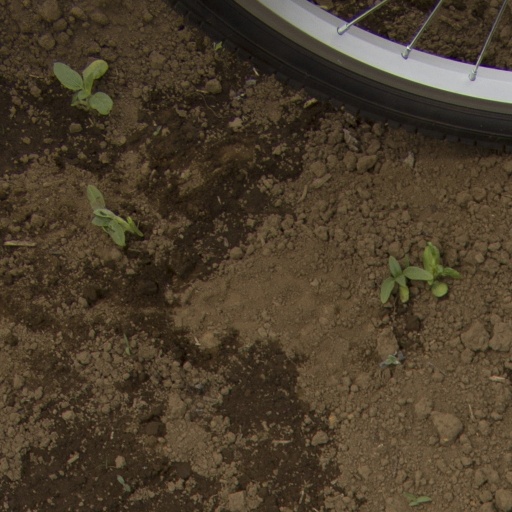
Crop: Jerusalem artichoke